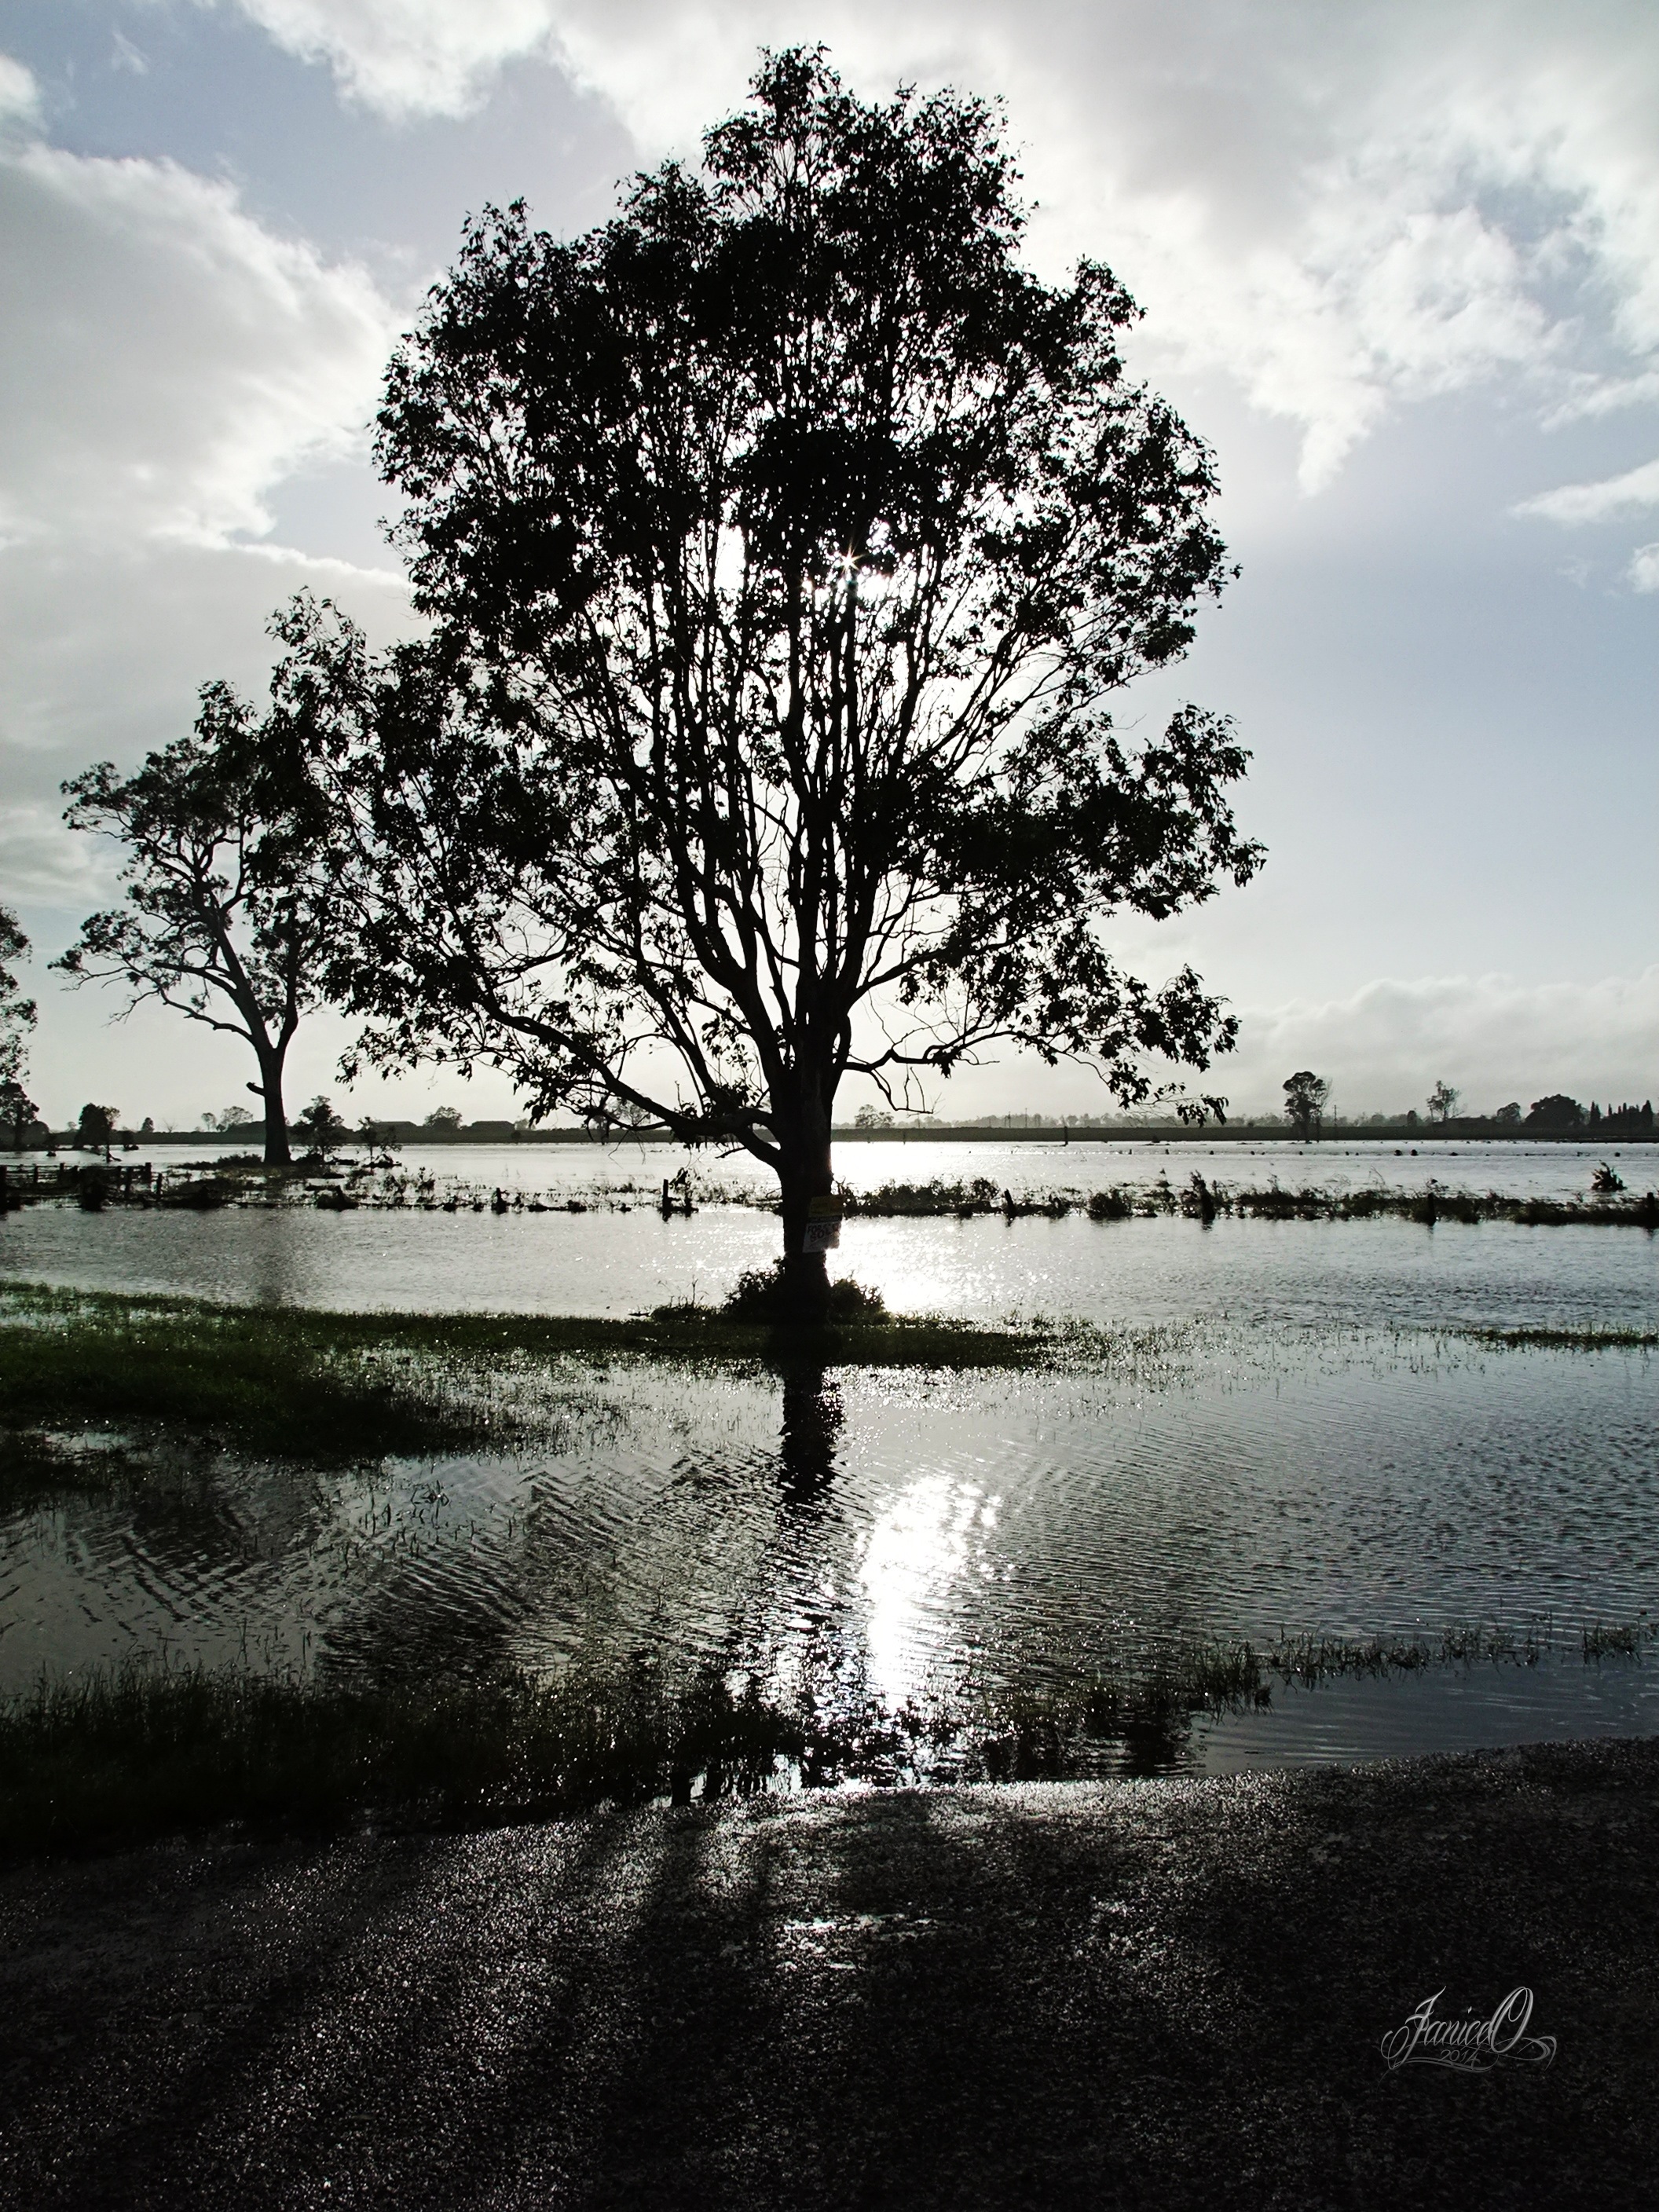
landscape, sea, tree, water, nature, outdoor, horizon, cloud, black and white, plant, sky, sun, sunlight, morning, leaf, lake, dawn, river, summer, dusk, environment, evening, reflection, tranquil, natural, blue, monochrome, season, monochrome photography, atmospheric phenomenon, woody plant